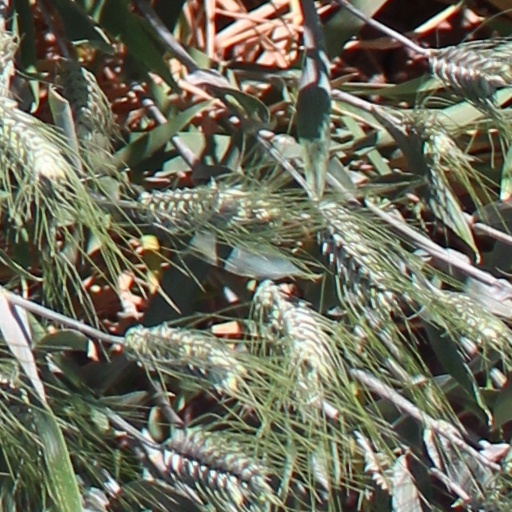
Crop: wheat